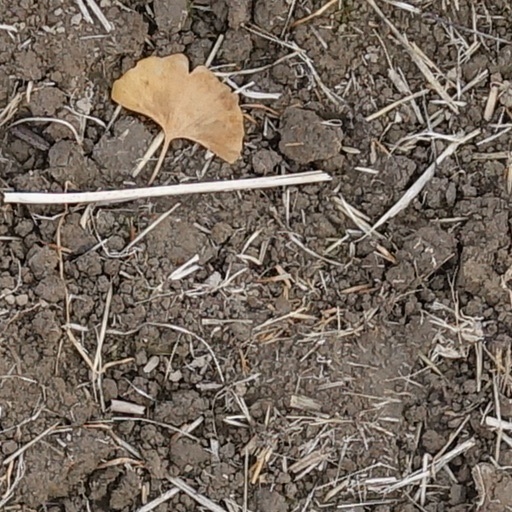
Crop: wheat